Dental assistant

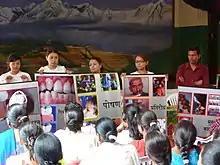
Health promotion for good oral health

It is imperative that when performing change over, that the dental assistant is able to distinguish the difference between medical related waste compared to contaminated waste. Contaminated waste needs to be placed in a leak proof thick yellow bag with a biohazard symbol label.